Daenerys Targaryen

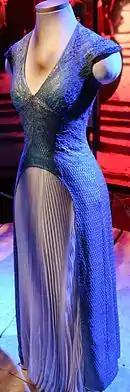
A blue, scale-covered dress worn by Daenerys in the TV series "Game of Thrones"

Martin said the character was portrayed as older in the television series than her literary counterpart because of child pornography laws. Tamzin Merchant played Daenerys in the pilot episode. After receiving a negative reception at private viewings, HBO ordered the pilot to be reshot and recast. Elizabeth Olsen also auditioned, reading the role with two accents as the producers weren't sure if they wanted a British accent for the role, but didn't receive a callback. Clarke was recast as Daenerys following an audition in 2010. Weiss and Benioff said, "Emilia was the only person we saw—and we saw hundreds—who could carry the full range that Daenerys required."